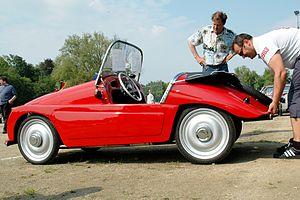
Kleinschnittger F125, 1952